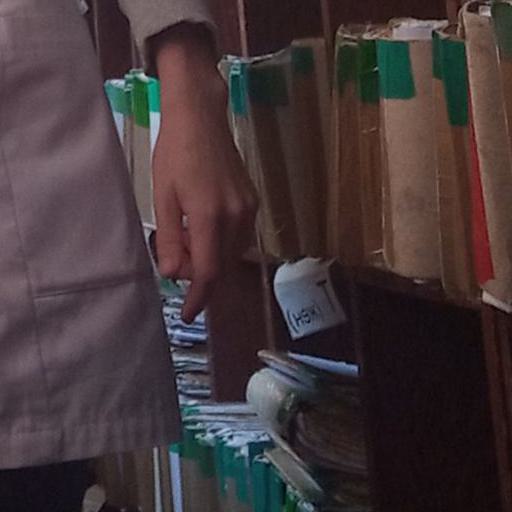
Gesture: no_gesture